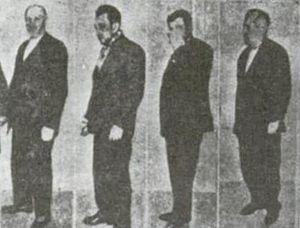
La Varsovia, renommée Zwi Migdal le 20 août 1929, est une œuvre d'assistance sociale et religieuse entre criminels ashkénazes exclus de leur communauté et privés du rituel juif, devenue elle-même presque immédiatement après sa fondation, le 7 mai 1906, une organisation internationale et mafia juive de traite des Blanches, dont plusieurs membres ont été condamnés par la justice. Elle a été active jusqu'en 1939, en particulier en Argentine.
Tango, est la 27ᵉ aventure de Corto Maltese. Écrite et dessinée par Hugo Pratt, elle se déroule en 1923, dans le milieu interlope de Buenos Aires.